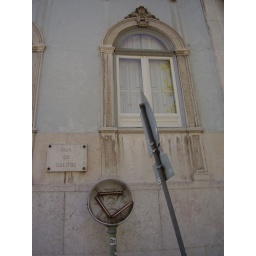
no sign in the street